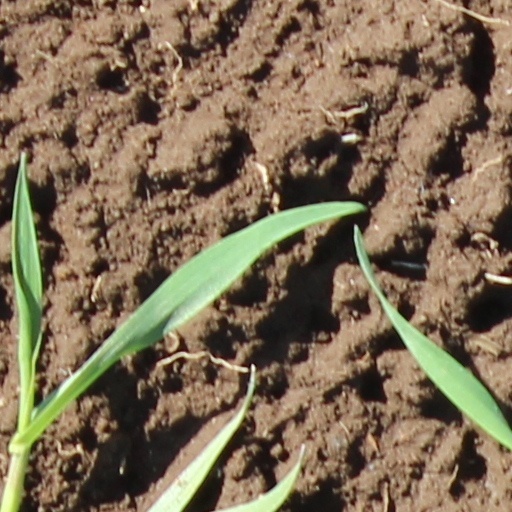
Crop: wheat